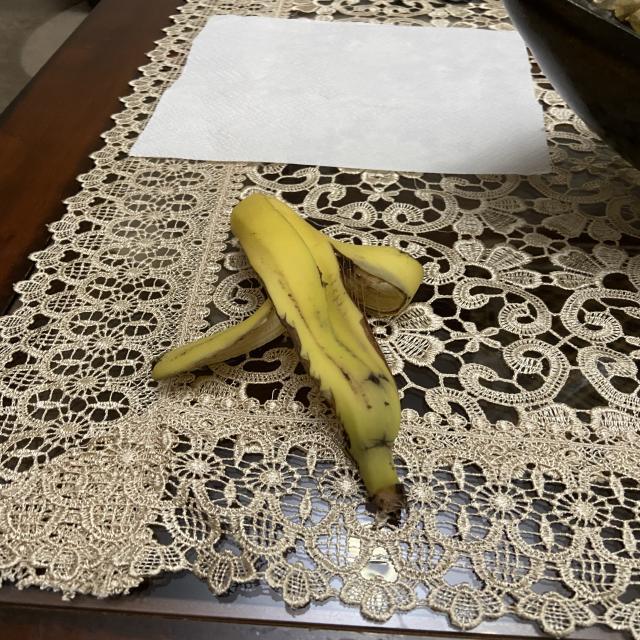
Label: bananas